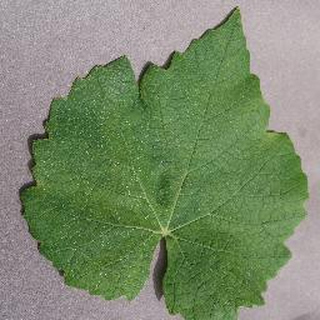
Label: healthy_grape